Persoonia microphylla

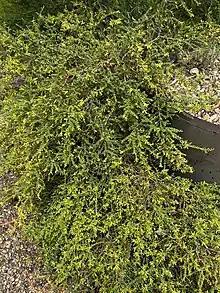
Habit

Persoonia microphylla is a species of flowering plant in the family Proteaceae and is endemic to New South Wales. It is an erect to prostrate shrub with elliptic to egg-shaped leaves and yellow flowers in groups of up to fourteen on a rachis up to long.